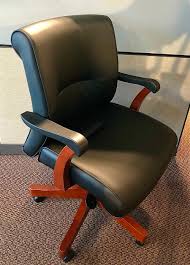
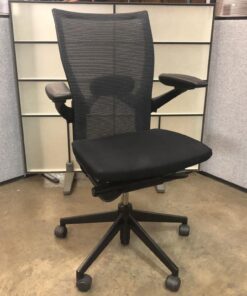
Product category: items_chair
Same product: no